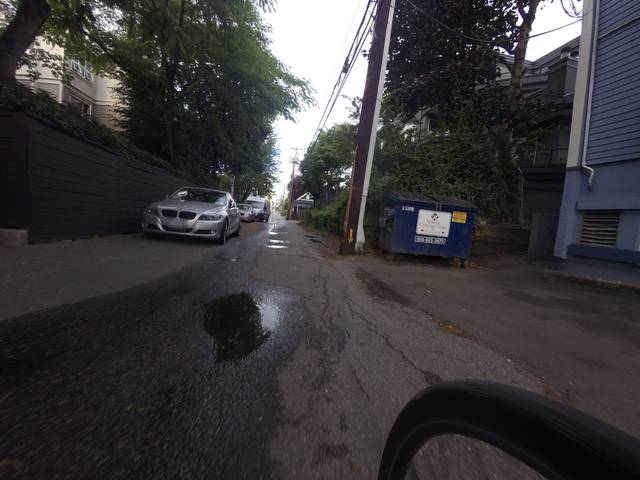
Region: Canada
Coordinates: 49.27, -123.149